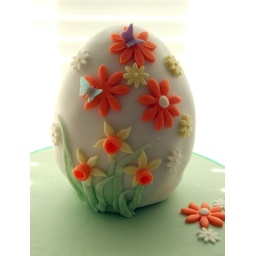
rich fruit cake covered in marzipan and decorated with sugarpaste flowers and mini butterflies